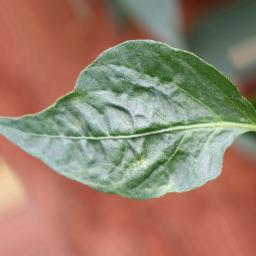
Label: mites_and_trips